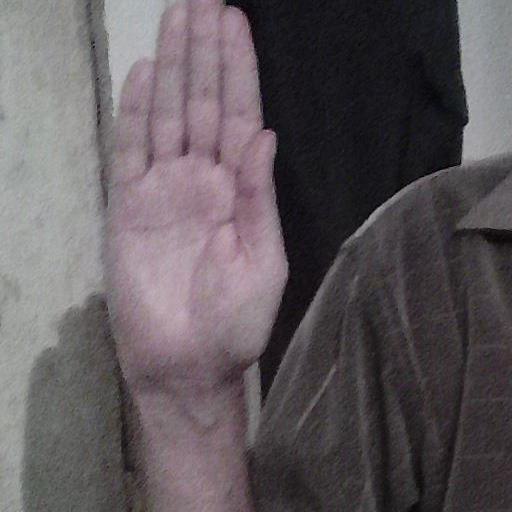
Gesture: stop